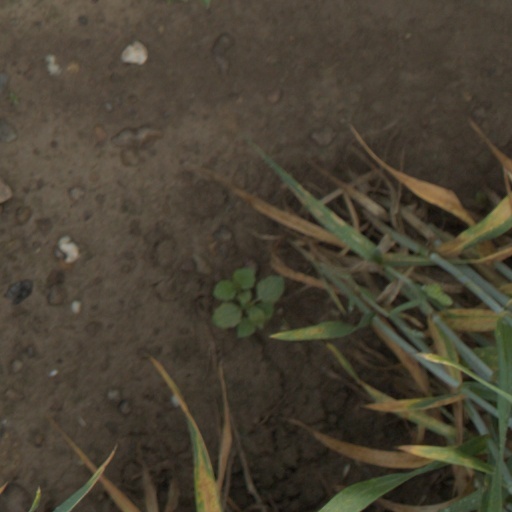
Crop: wheat